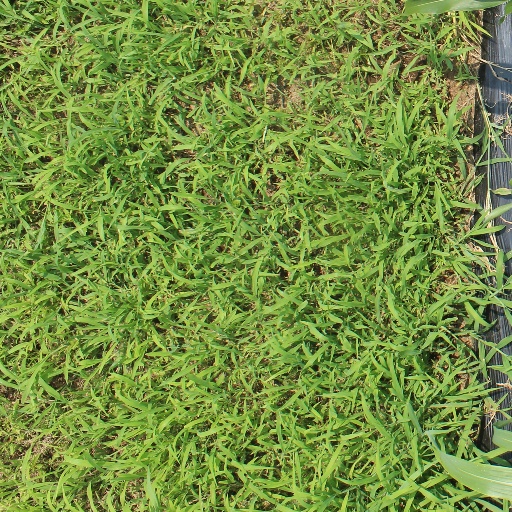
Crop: sorghum